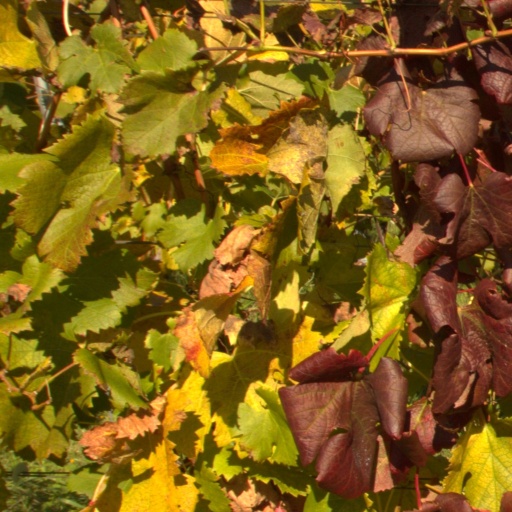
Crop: grape